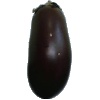
Label: Eggplant 1